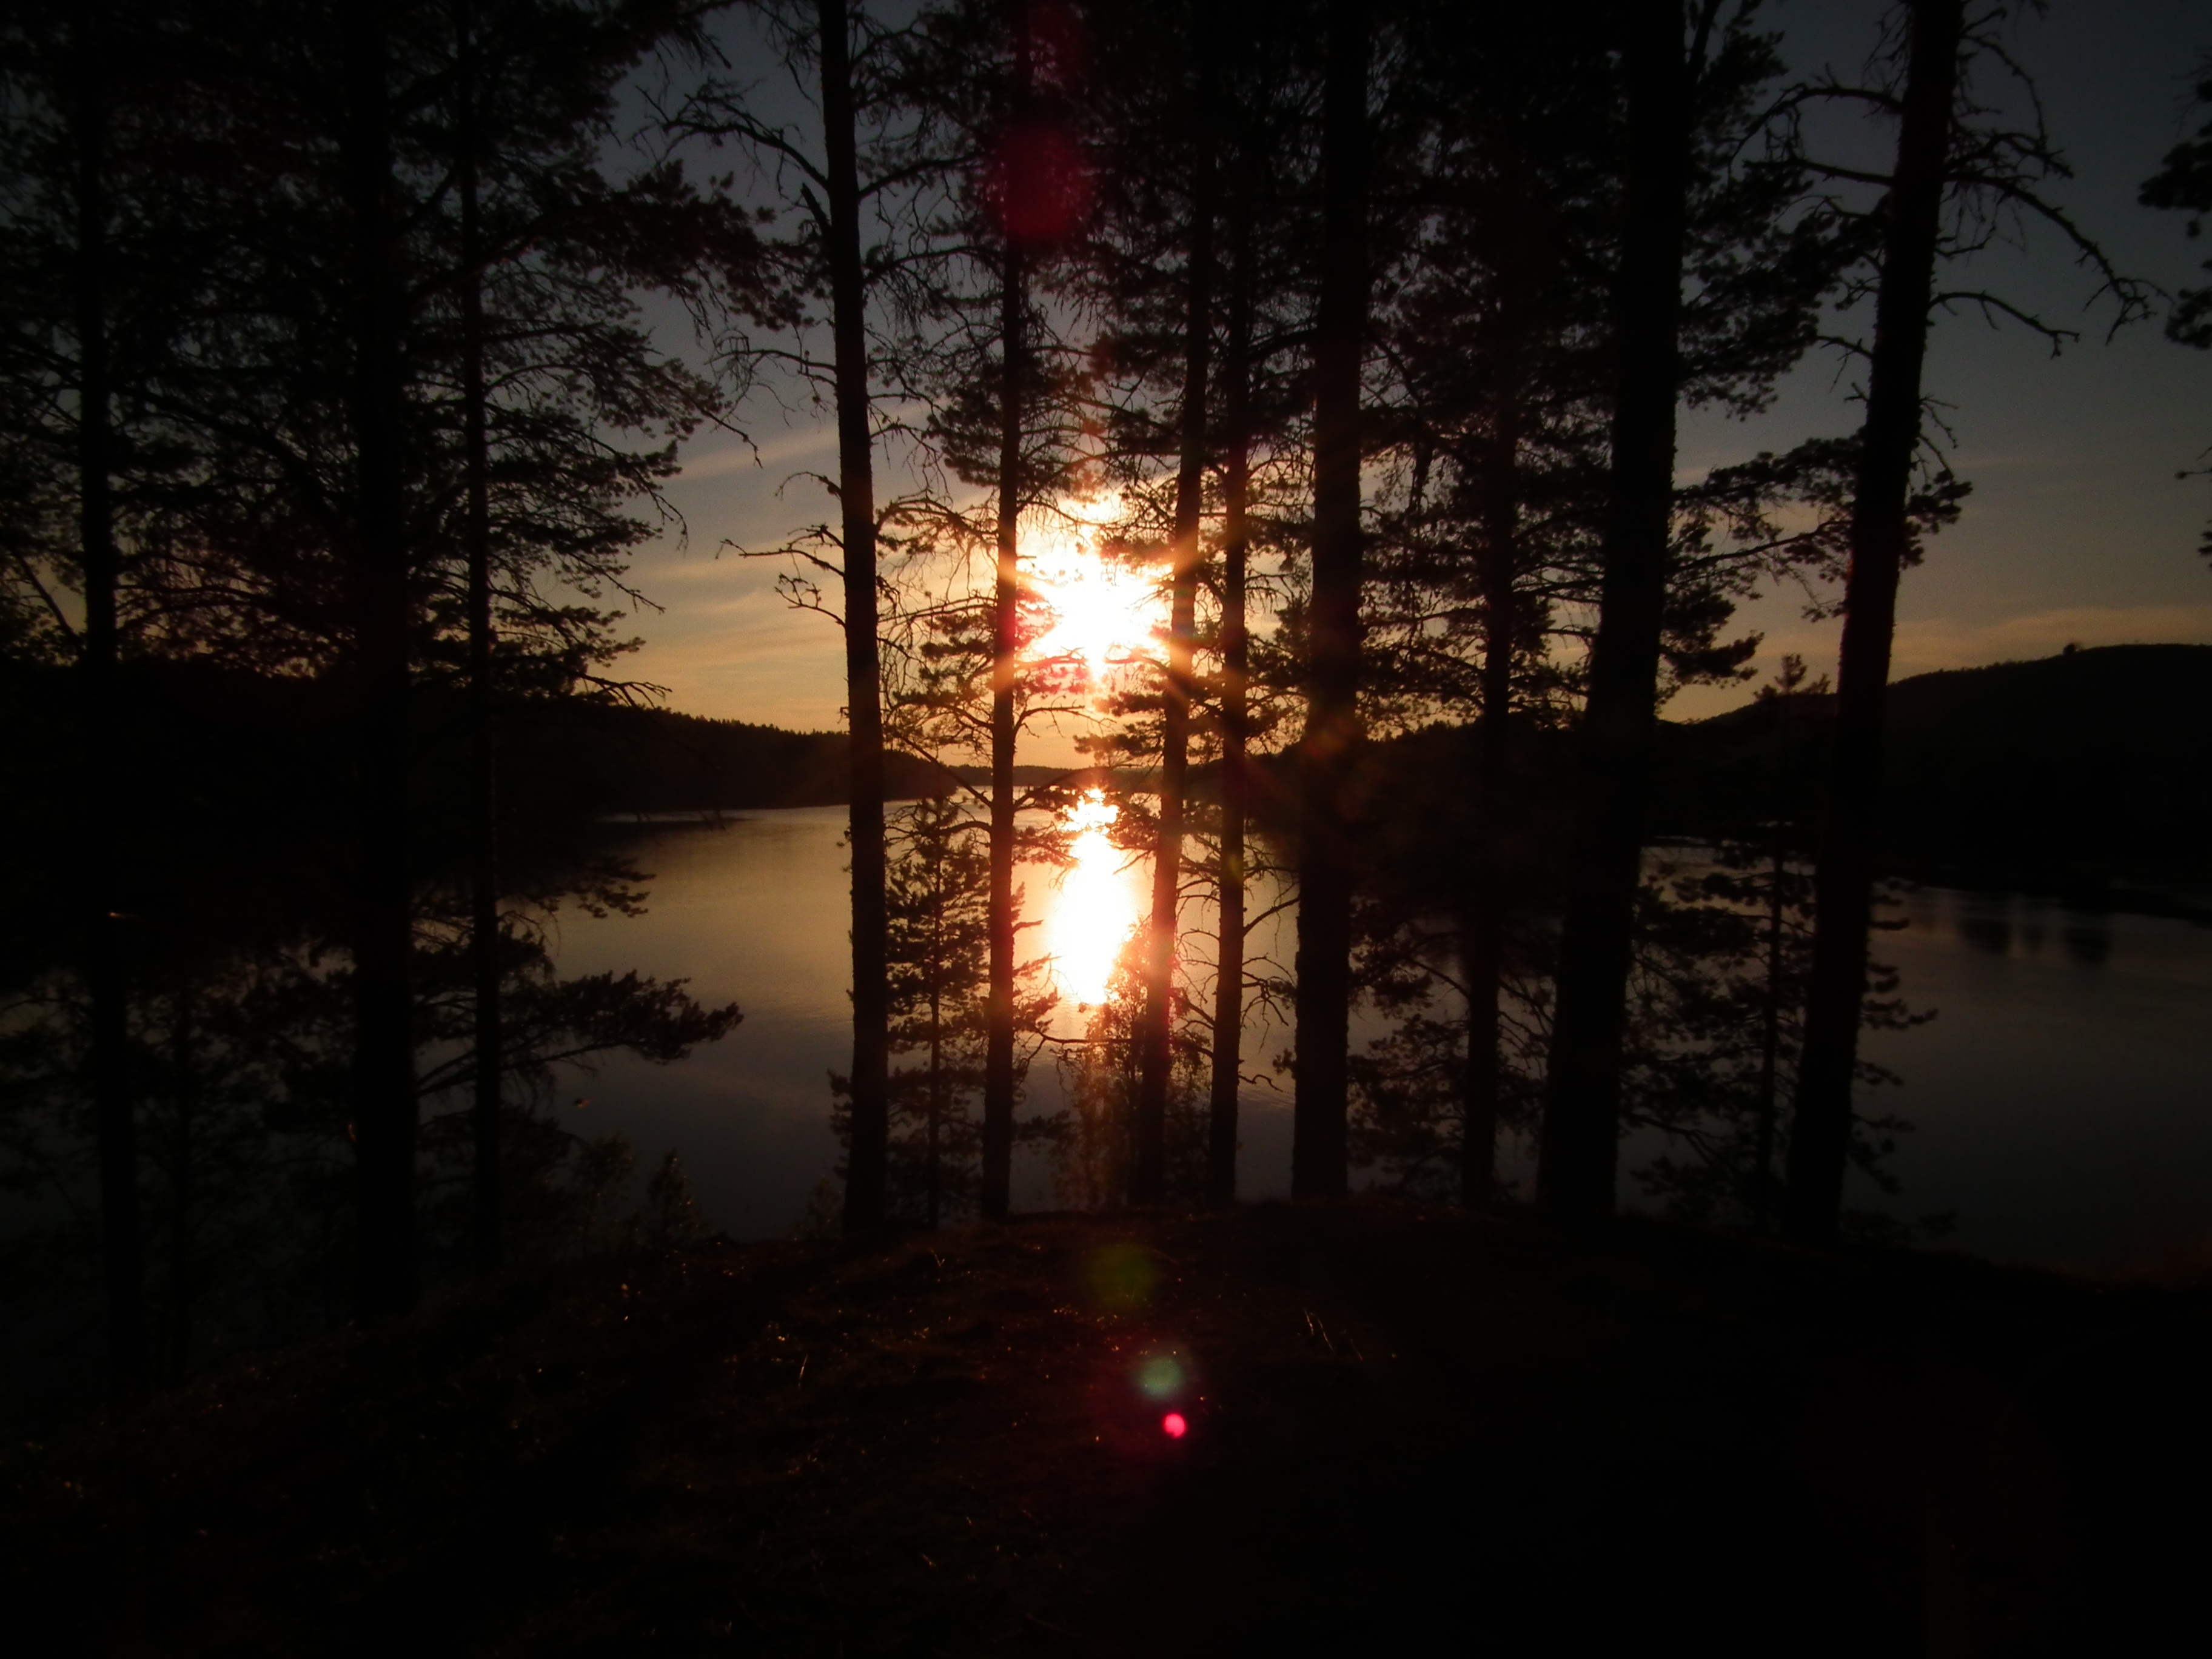
tree, water, nature, forest, light, sun, sunrise, sunset, night, sunlight, morning, lake, dawn, atmosphere, summer, dusk, idyllic, evening, reflection, romance, darkness, abendstimmung, atmospheric phenomenon